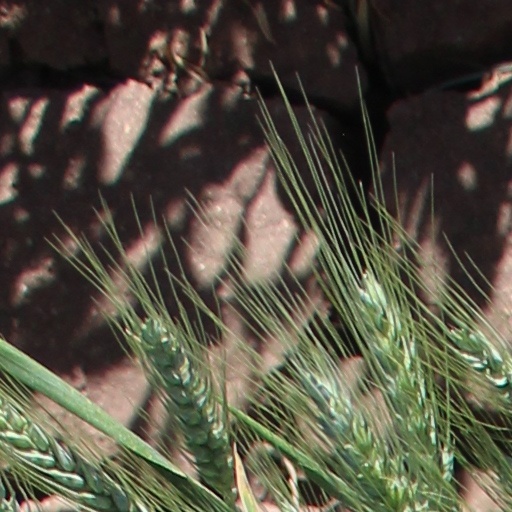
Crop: wheat